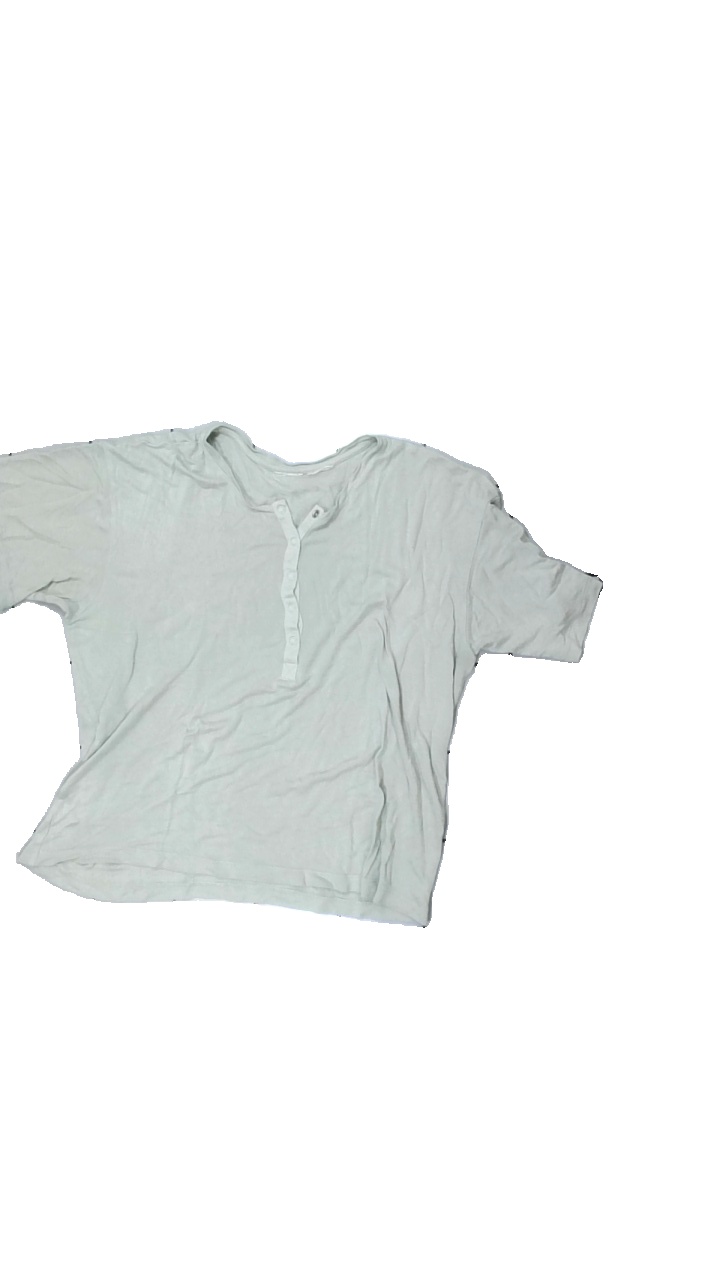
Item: T-shirt (Ladies)
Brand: Missing
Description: green t-shirt
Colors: Green
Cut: Loose
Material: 100% Viscose
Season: All
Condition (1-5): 3
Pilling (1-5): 3
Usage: Recycle
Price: <50